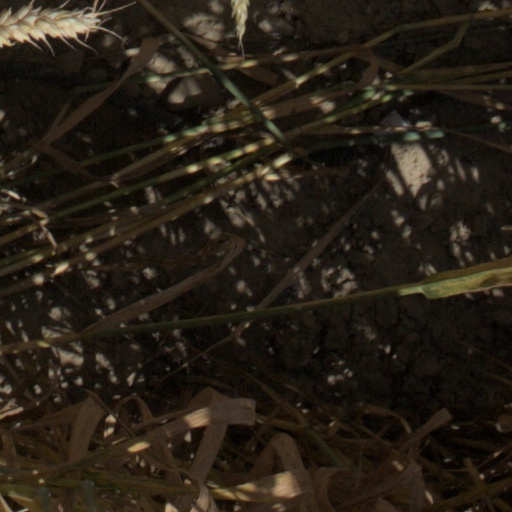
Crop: wheat